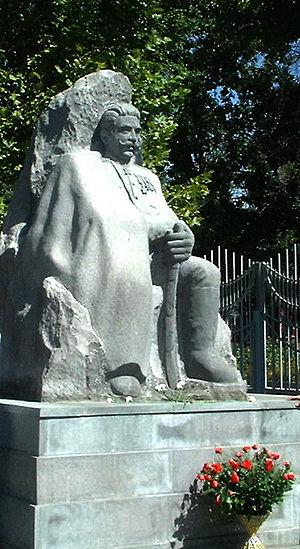
Les fédaïs, également appelés unités irrégulières arméniennes ou milice arménienne, sont des civils arméniens qui ont volontairement quitté leurs familles pour former des unités d'auto-défense et des bandes armées en réaction aux massacres de masse et aux pillages de villages à l'encontre de la population arménienne par des criminels, des forces tribales kurdes et des gardes hamidiennes pendant le règne d'Abdülhamid II à la fin du XIXᵉ siècle et au début du XXᵉ siècle, connu sous le nom de massacres hamidiens. Leur objectif final est d'obtenir l'autonomie ou l'indépendance en fonction de leur idéologie et du degré d'oppression infligé aux Arméniens.